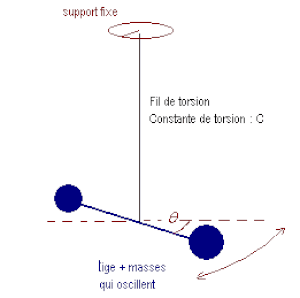
Un oscillateur harmonique est un oscillateur idéal dont l'évolution au cours du temps est décrite par une fonction sinusoïdale, dont la fréquence ne dépend que des caractéristiques du système et dont l'amplitude est constante. L'intérêt d'un tel modèle est qu'il décrit l'évolution de n'importe quel système physique au voisinage d'une position d'équilibre stable, ce qui en fait un outil transversal utilisé dans de nombreux domaines : mécanique, électricité et électronique, optique.